Ishkhani

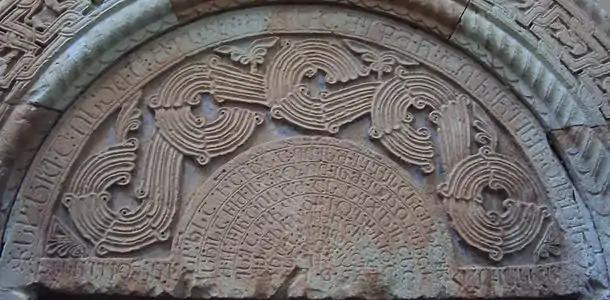
Inscription of King Gurgen of Iberia, in Georgian, with the date 1006 in both Georgian and Armenian, on the cathedral's oratory chapel

In 966, the interior walls of the church were covered with frescoes. Only the paintings in the cupola and the drum have come down to us. In the cupola the “Ascension of the Cross” is depicted, where a jeweled cross is being carried by four flying angels. Below this scene, repeated four times at each axis, is a two-wheeled chariot, drawn by four winged horses and driven by a standing figure. Above each chariot there is a Georgian inscription mentioning the colors of the horses. This repetitive scene is generally accepted as depicting the “Vision of Zachariah” (6:1-6) from the Old Testament.